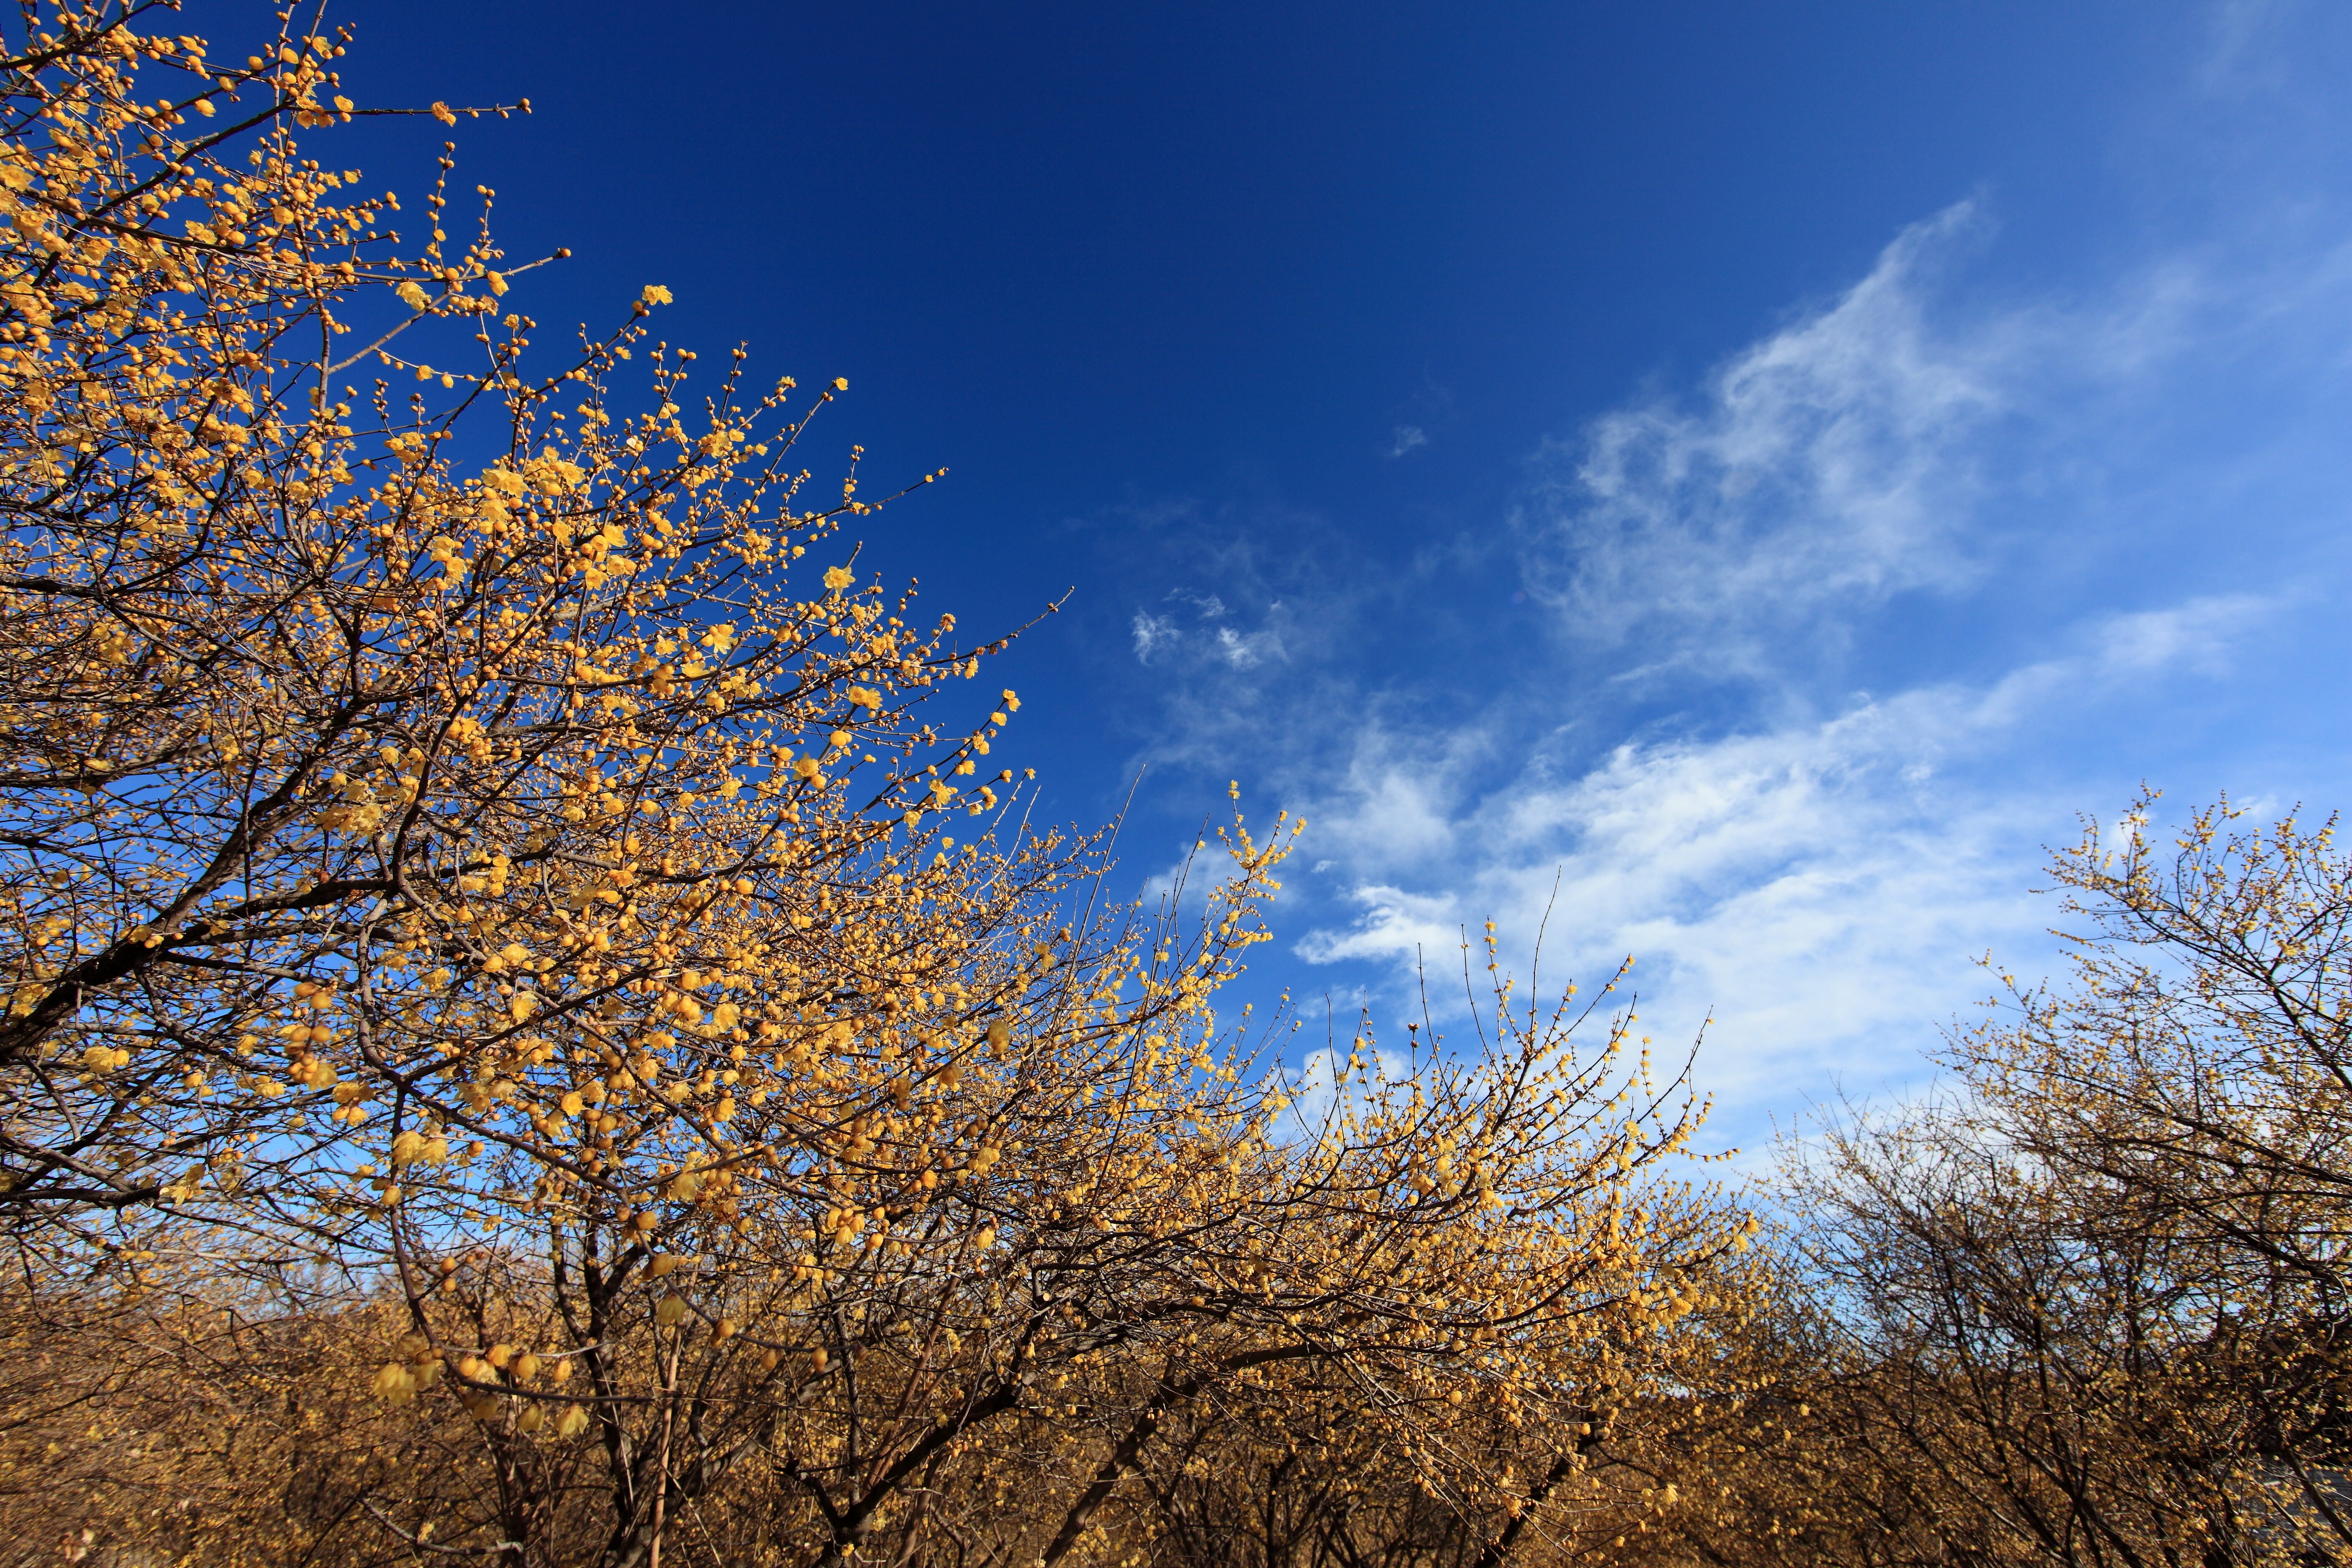
tree, nature, grass, branch, winter, cloud, plant, sky, field, sunlight, morning, leaf, flower, frost, dawn, dusk, evening, high, autumn, season, 5d, hires, markii, hi, res, resolution, gunma, annaka, canonef14mmf28liiusm, chimonanthus, wintersweet, roubainosato, woody plant